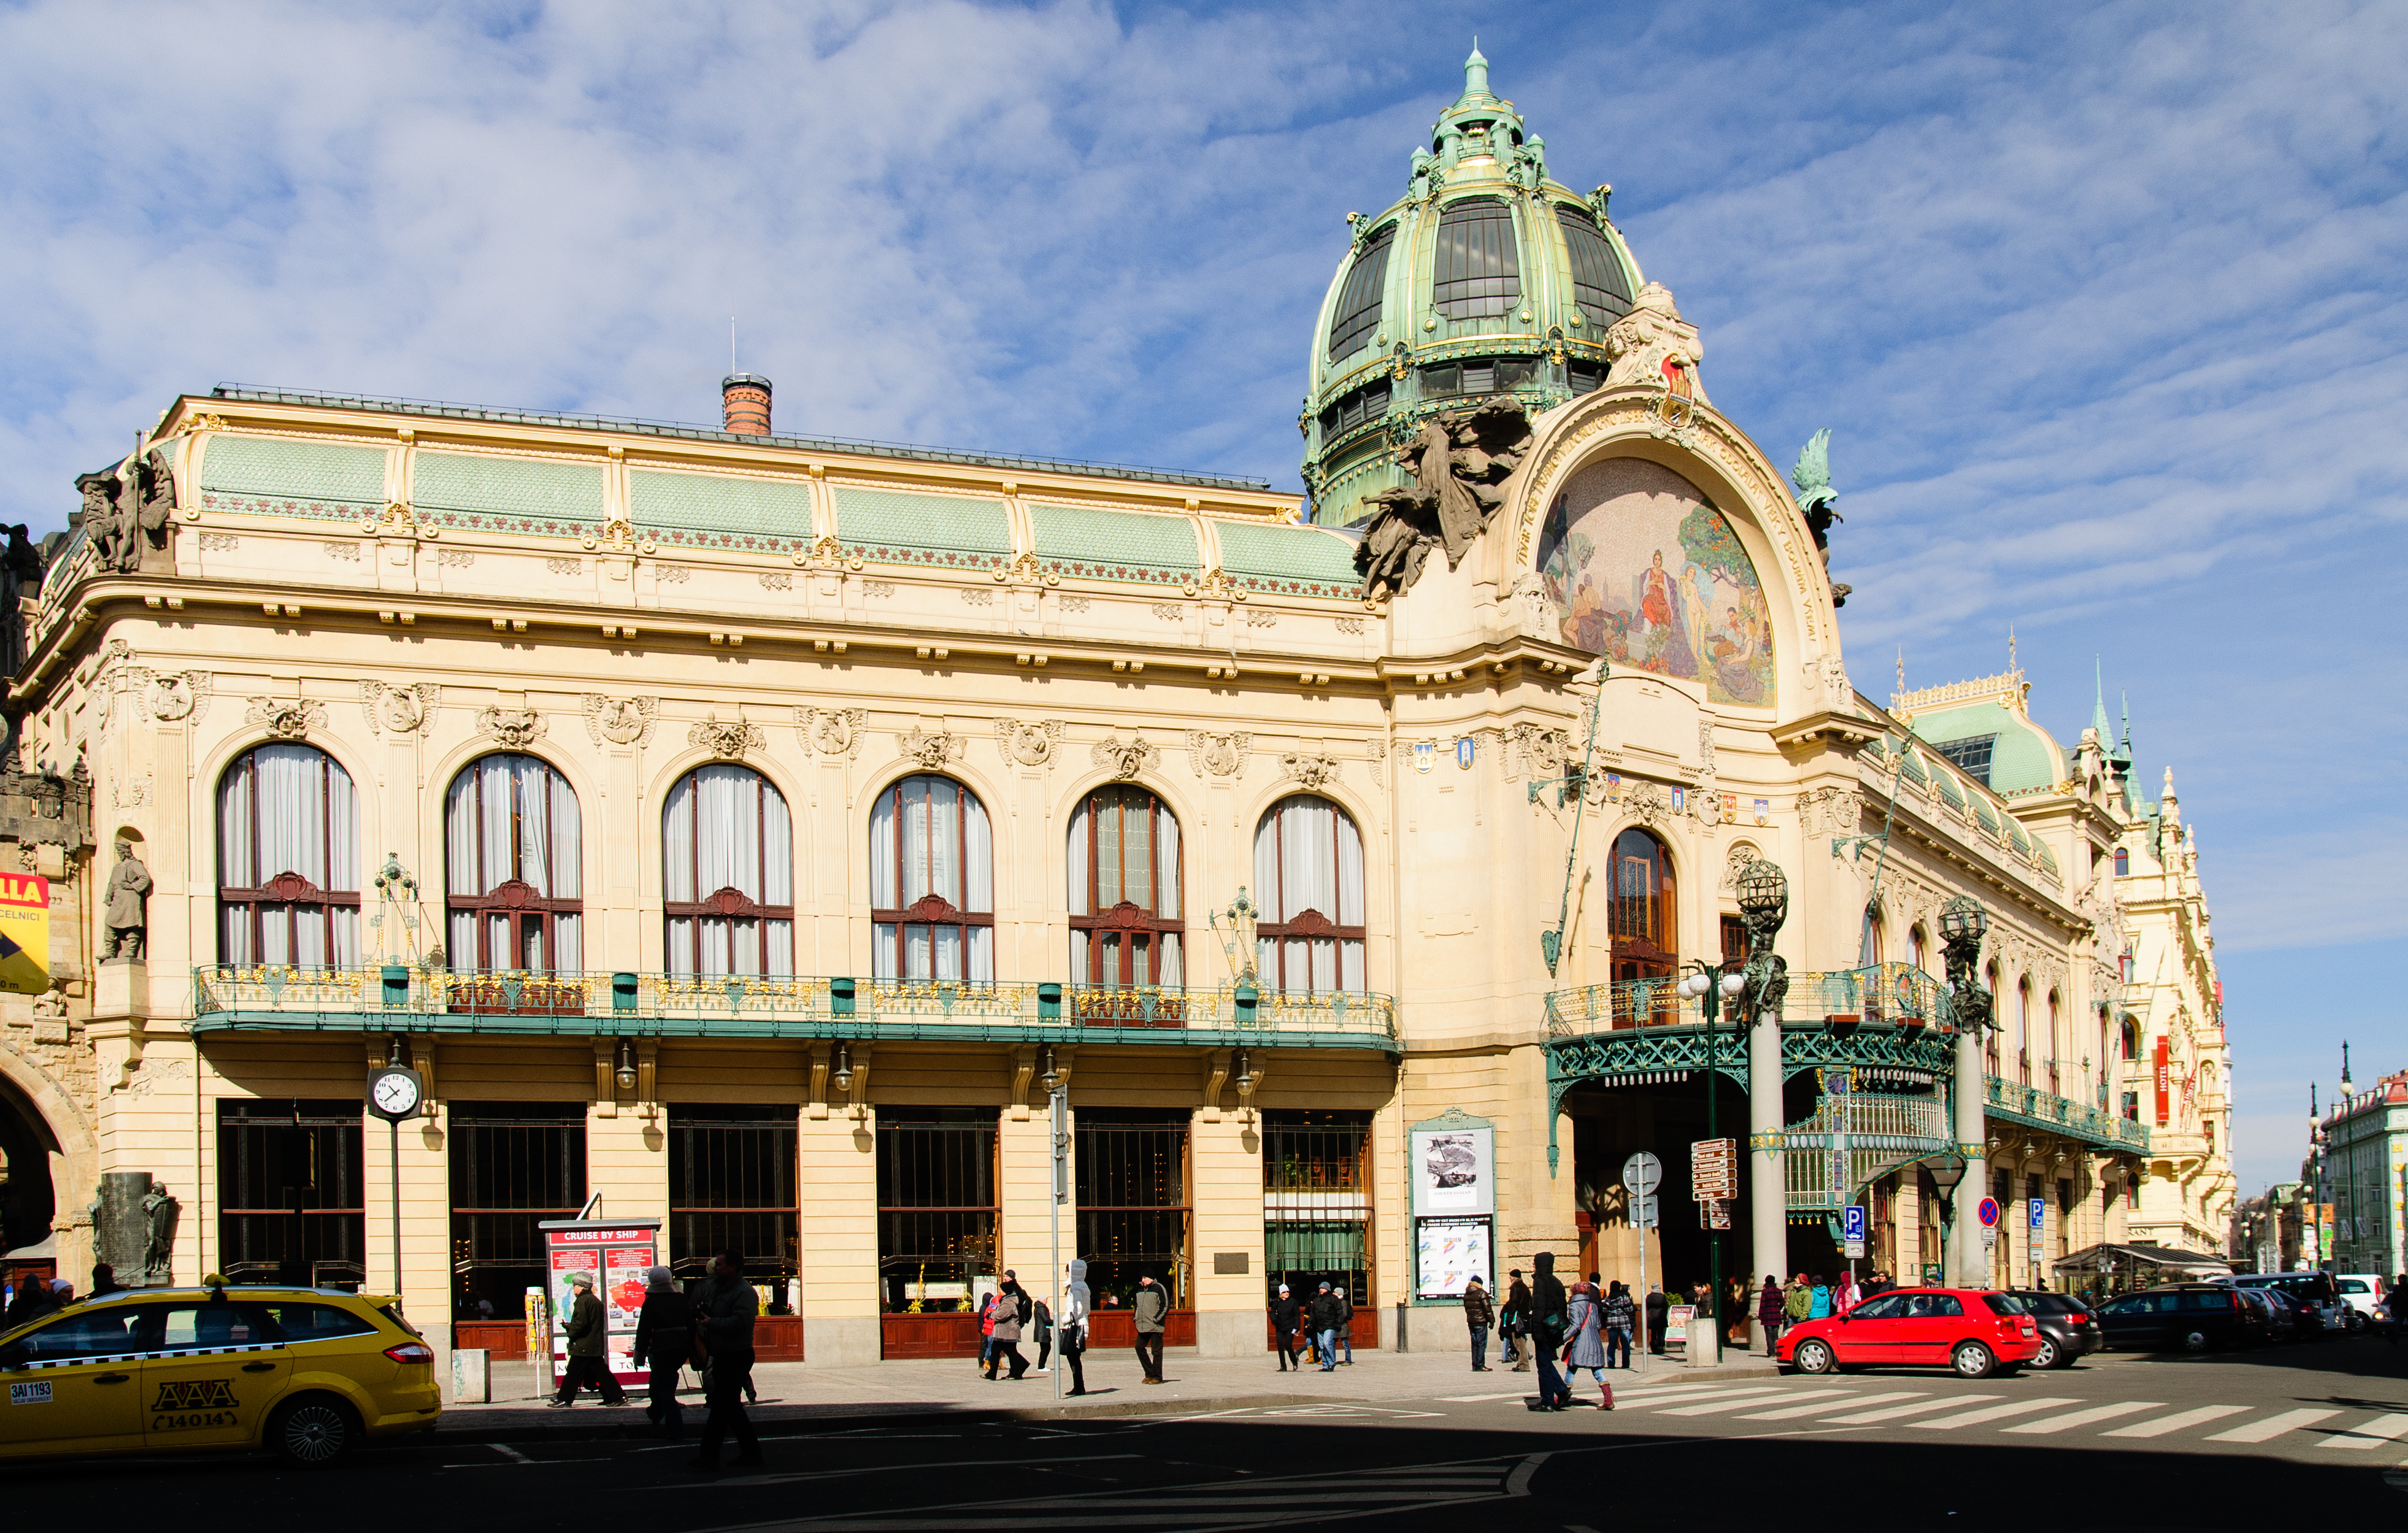
architecture, town, building, city, cityscape, downtown, landmark, facade, prague, nikon, tourism, czechrepublic, town square, d300, hlavnmstopraha